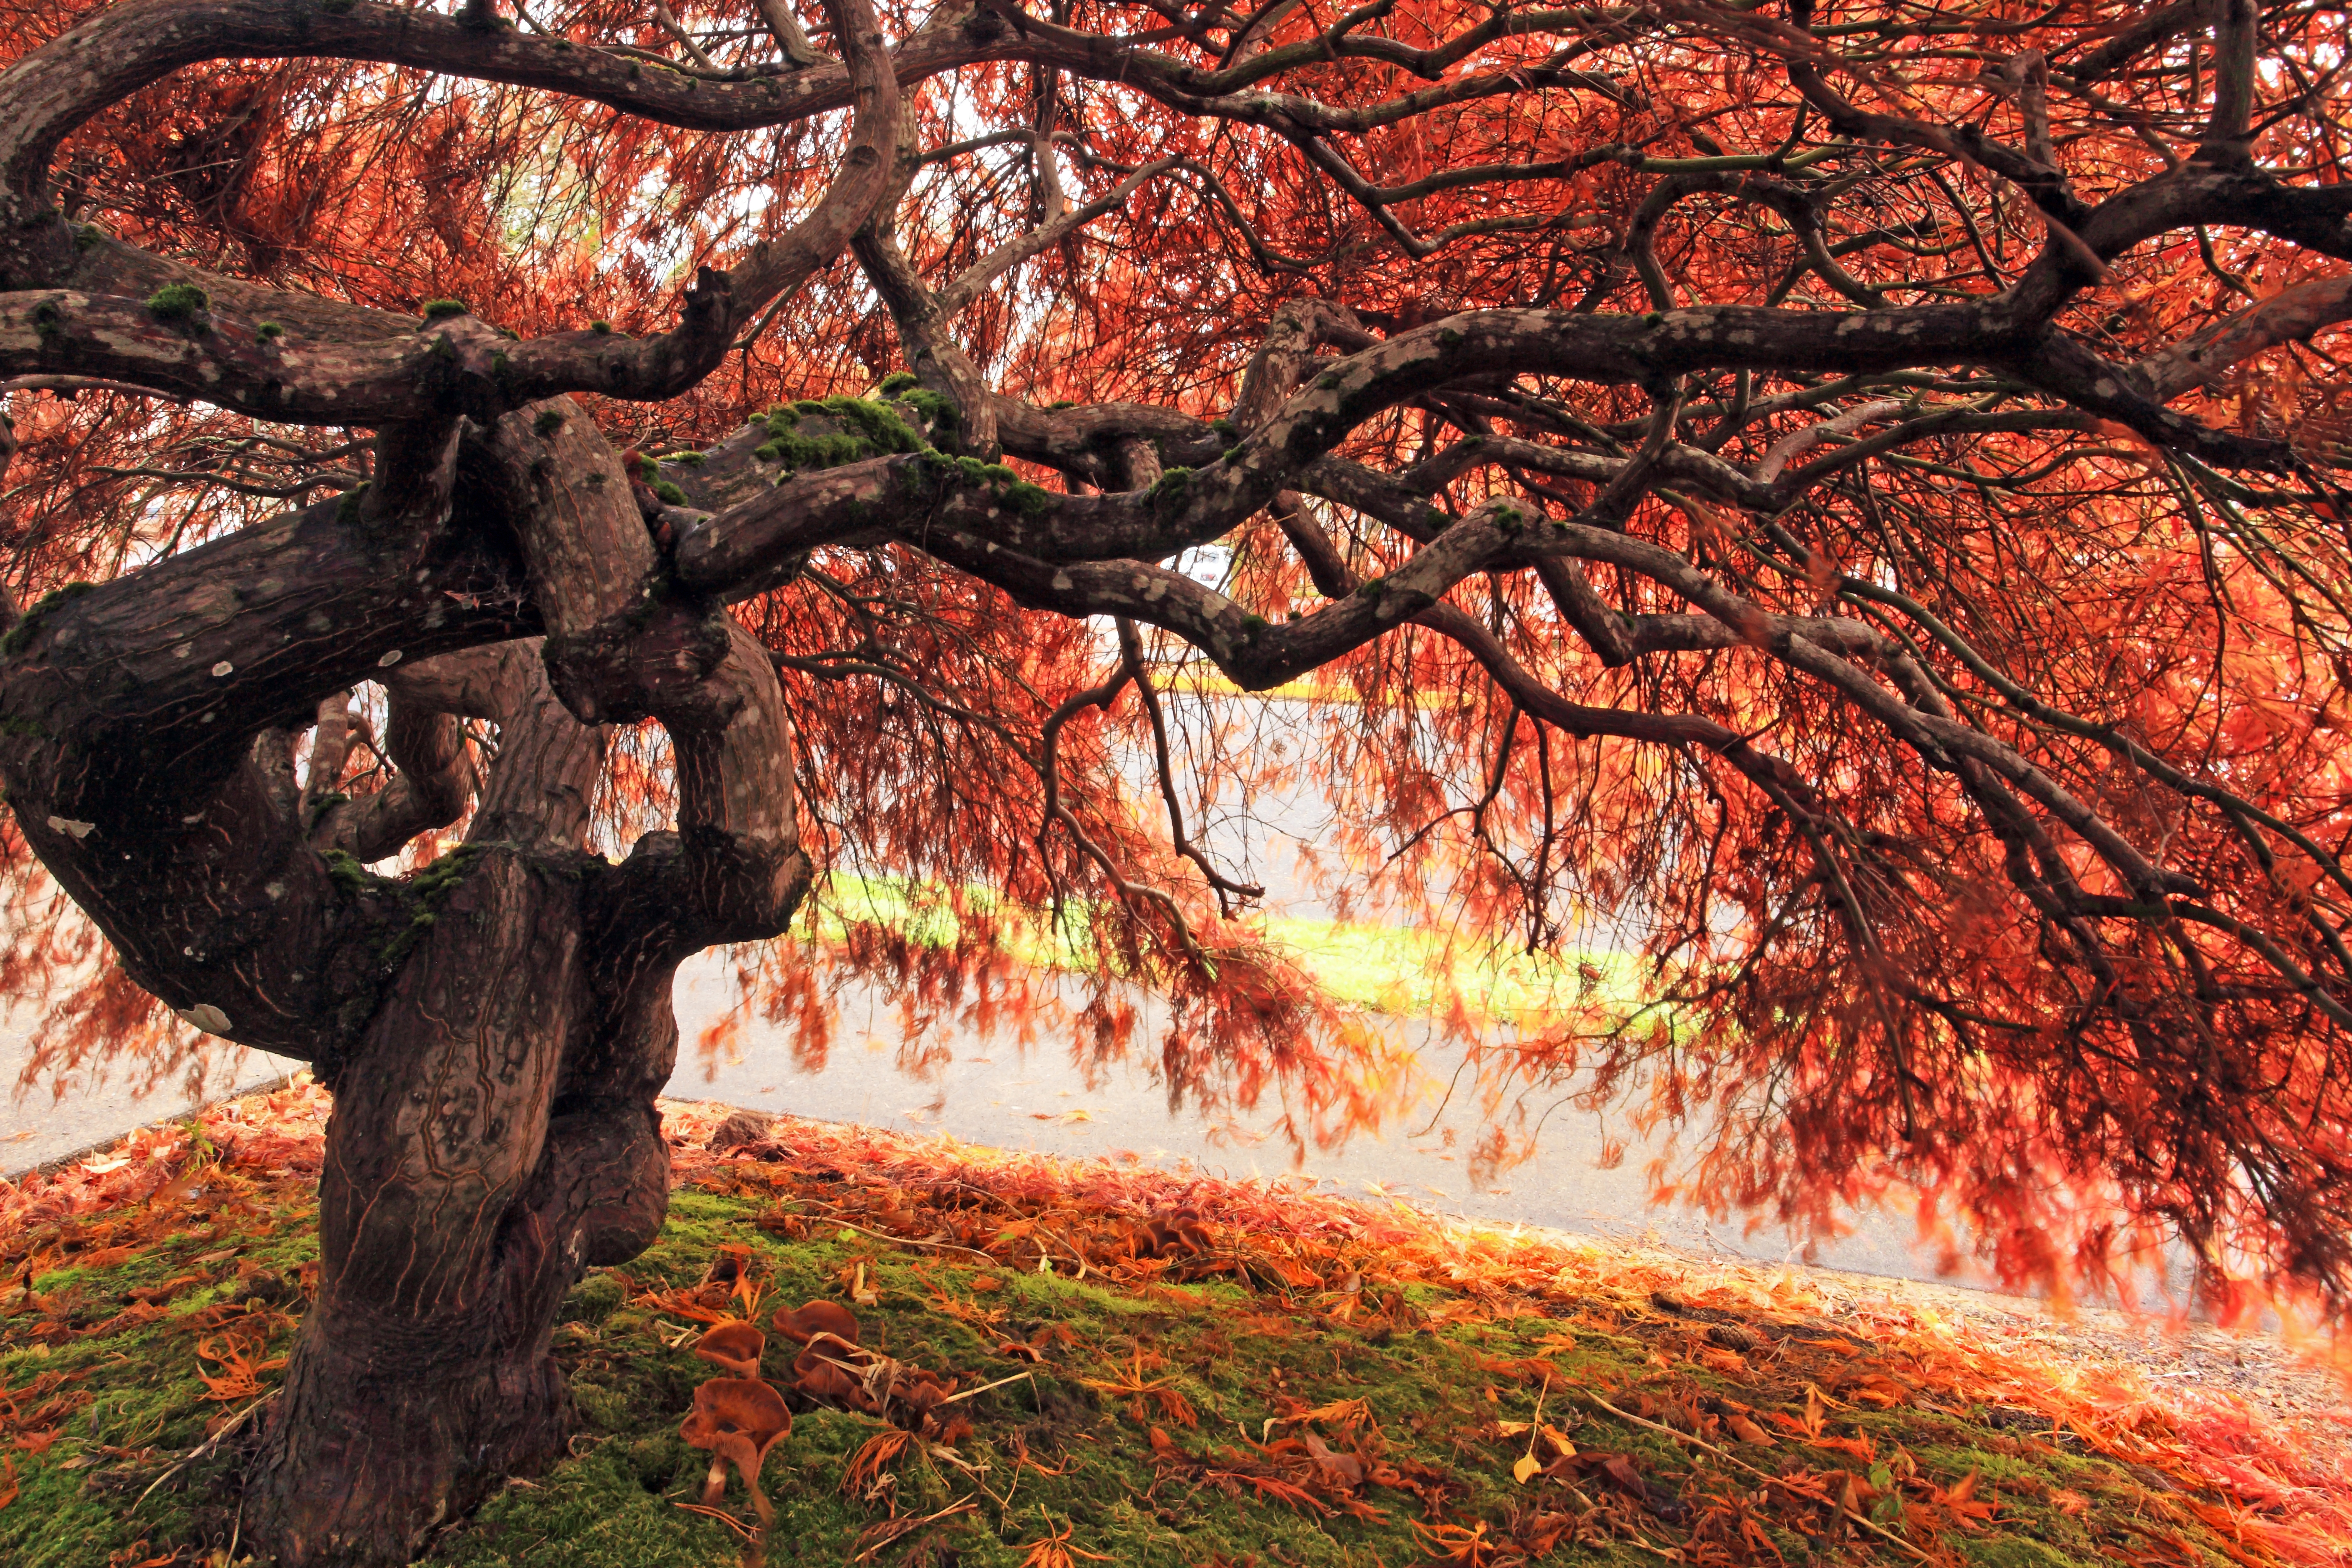
tree, forest, branch, plant, leaf, flower, trunk, city, autumn, season, maple, inside, japanese, branches, crooked, deciduous, woodland, oregon, ian, reaching, sane, oregoncity, woody plant